List of WCW World Television Champions

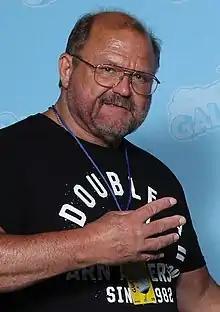
4-time Arn Anderson has the longest combined reign at 877 days.

The WCW World Television Championship was a professional wrestling world television championship owned by the now-defunct World Championship Wrestling (WCW) promotion.